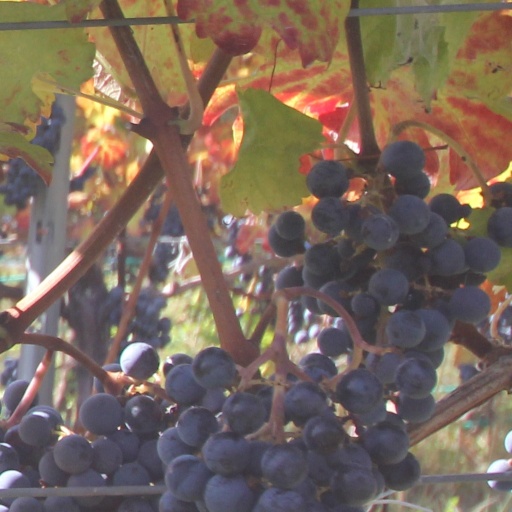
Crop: grape